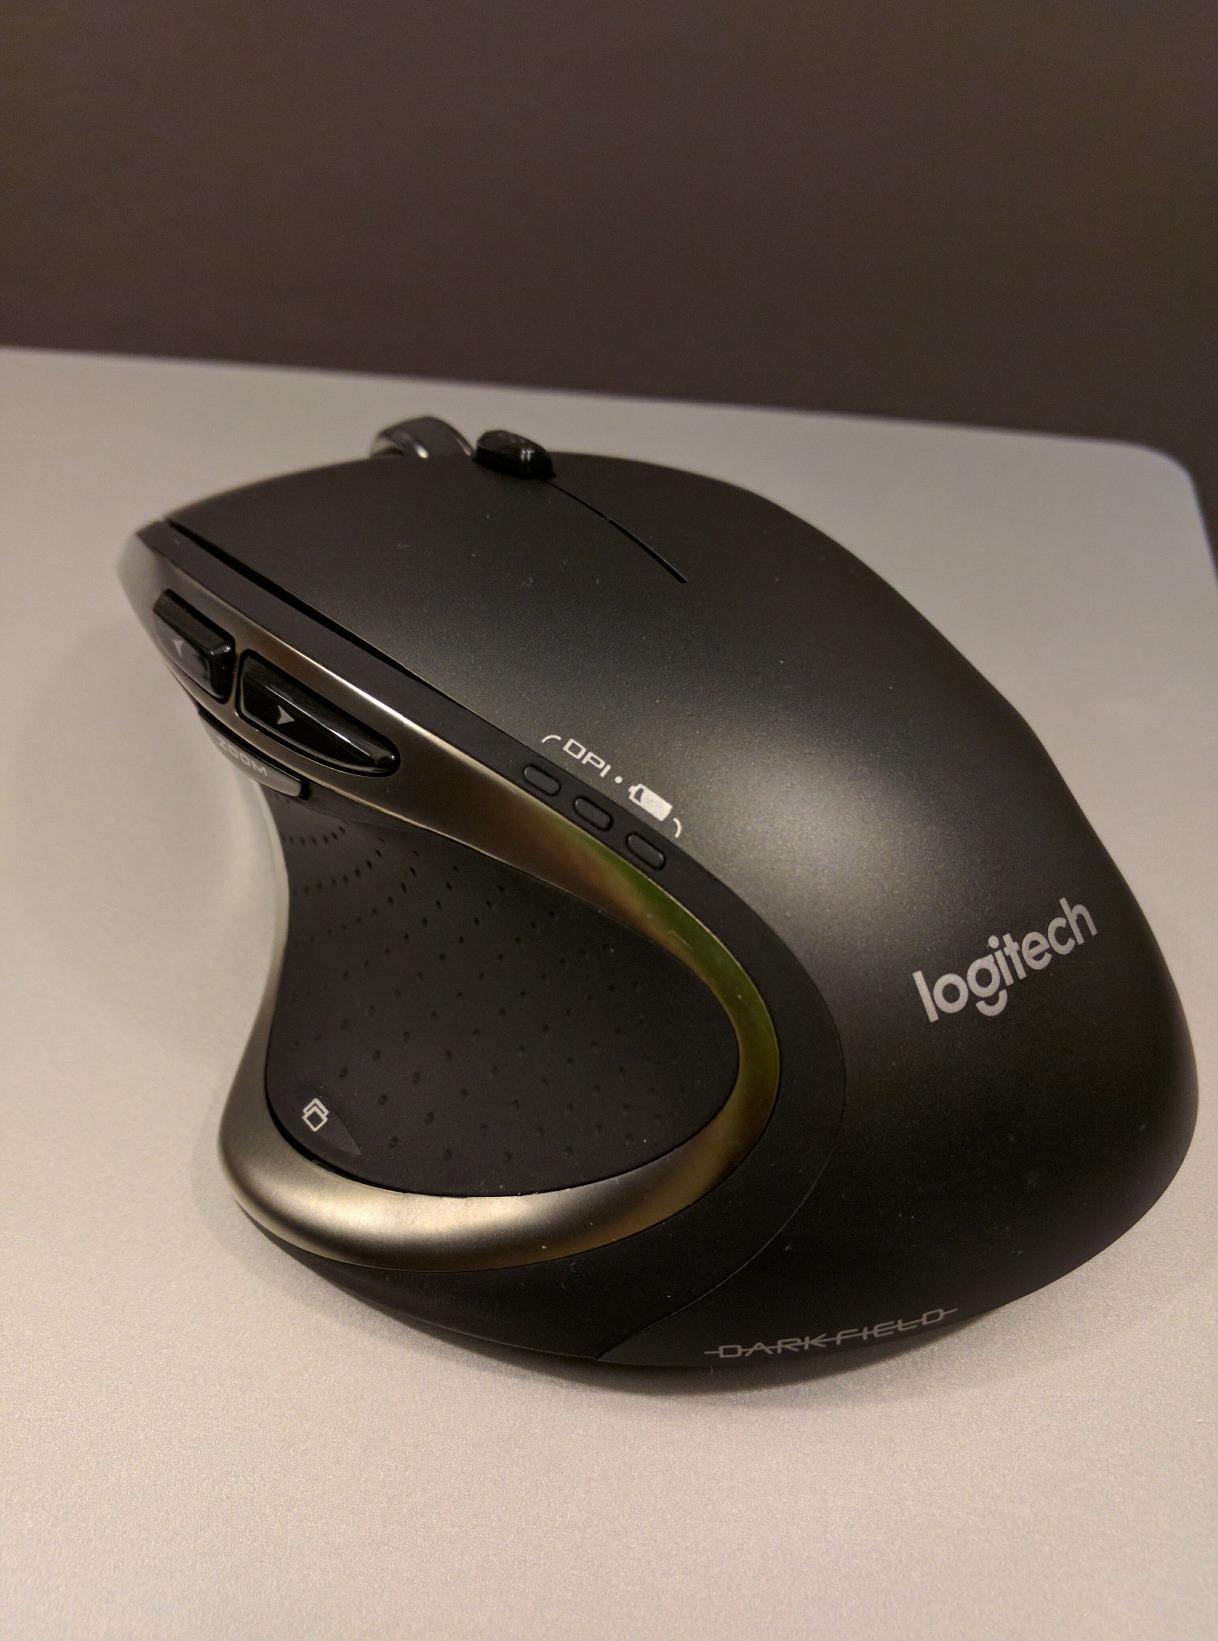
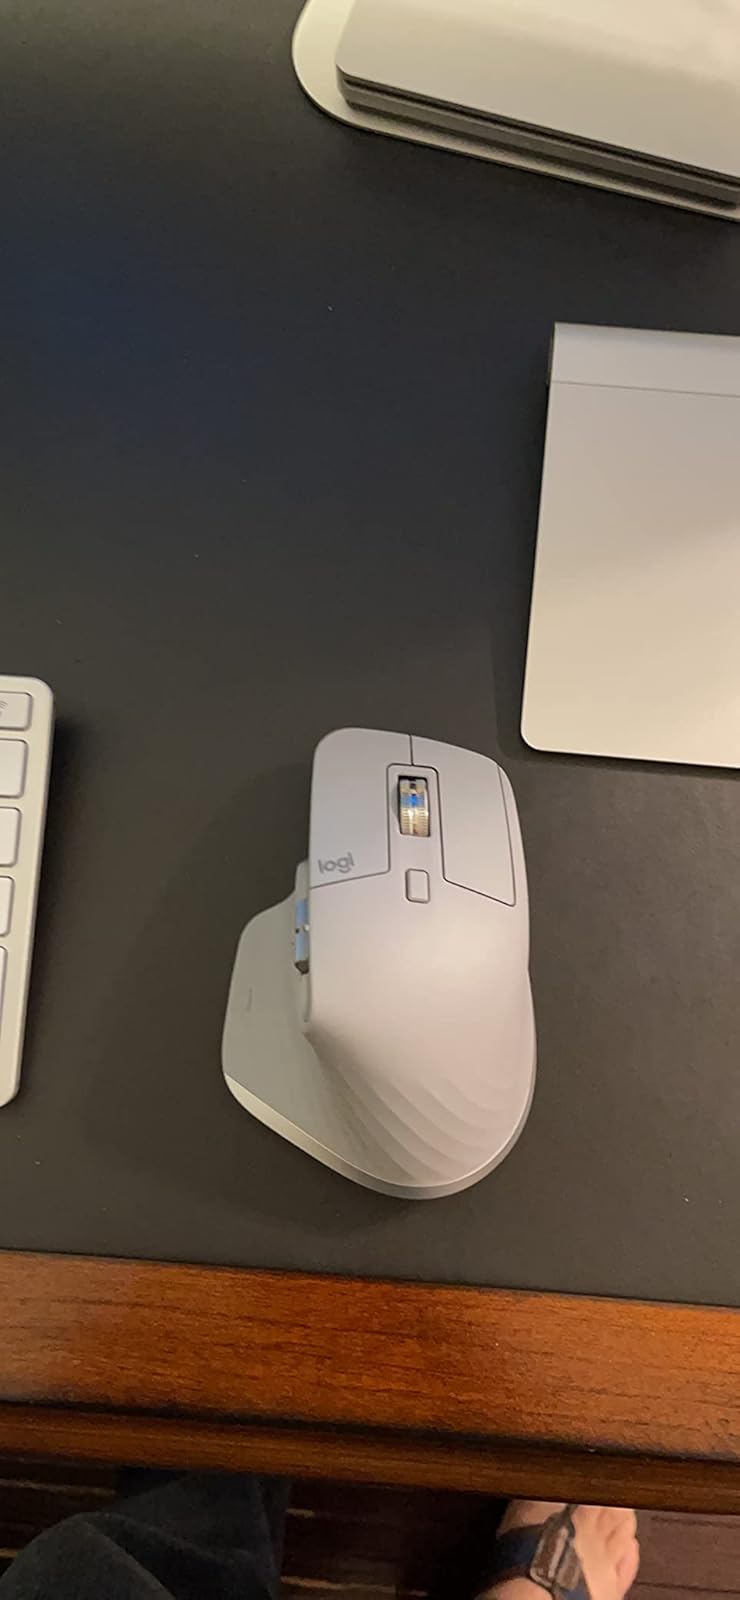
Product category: mouse
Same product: no